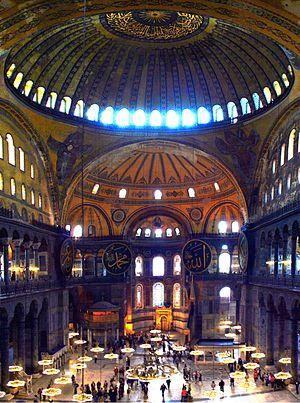
Justinien ou Justinien le Grand, né vers 482 à Tauresium, près de Justiniana Prima en Illyrie, et mort le 15 novembre 565 à Constantinople, est un empereur romain d'Orient ayant régné de 527 jusqu'à sa mort. Il est l'une des principales figures de l'Antiquité tardive. Que ce soit sur le plan du régime législatif, de l'expansion des frontières de l'Empire ou de la politique religieuse, il a laissé une œuvre considérable.
Le pendentif en architecture désigne une section triangulaire d’une voûte hémisphérique laissée entre les pénétrations, dans cette voûte, de deux berceaux semi-cylindriques et de la base d'une coupole. Les pendentifs permettent de suspendre une coupole circulaire sur quatre piliers autour d'un espace de plan carré. Il diffère de l'écoinçon qui est un triangle plan, et de la trompe qui est un arc associé à un cul-de-four.
Une coupole est une voûte hémisphérique, de profil semi-circulaire, elliptique ou polygonal, parfois exhaussée par un tambour. La calotte est la partie supérieure de la coupole. La toiture de cette voûte est un dôme.